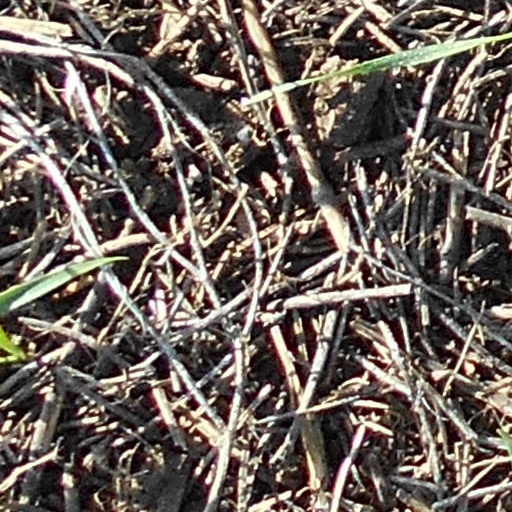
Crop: wheat